Geology of Saskatchewan

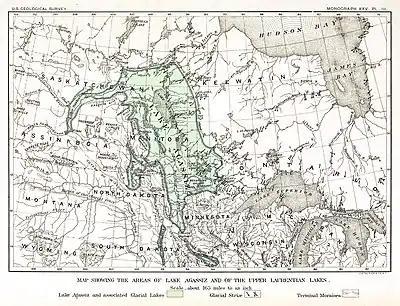
Lake Agassiz

Glacial Lake Regina covered south-central area, and Glacial Lake Agassiz covered much of Saskatchewan and neighbouring regions of the US and Manitoba. The ice and water retreated, and the lake beds formed flat plains. The land exposed from under the ice sheets was rubble, and ridges of gravel.